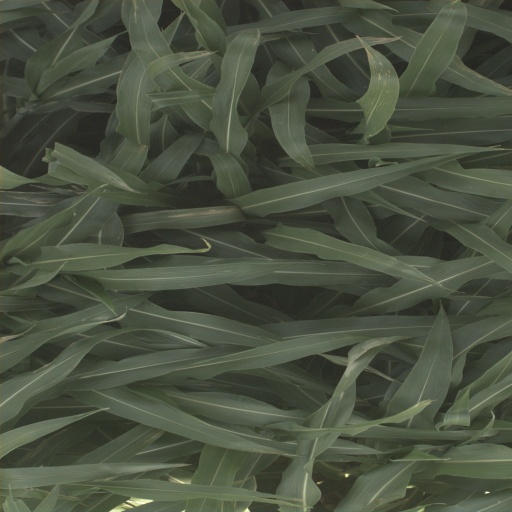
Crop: sorghum